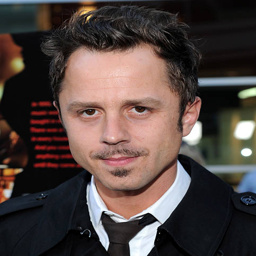
actor arrives to the premiere of crime fiction film .